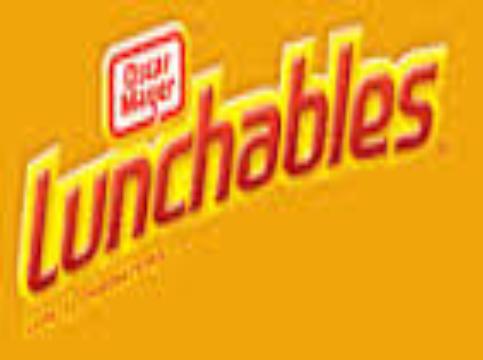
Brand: Lunchables
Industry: Food